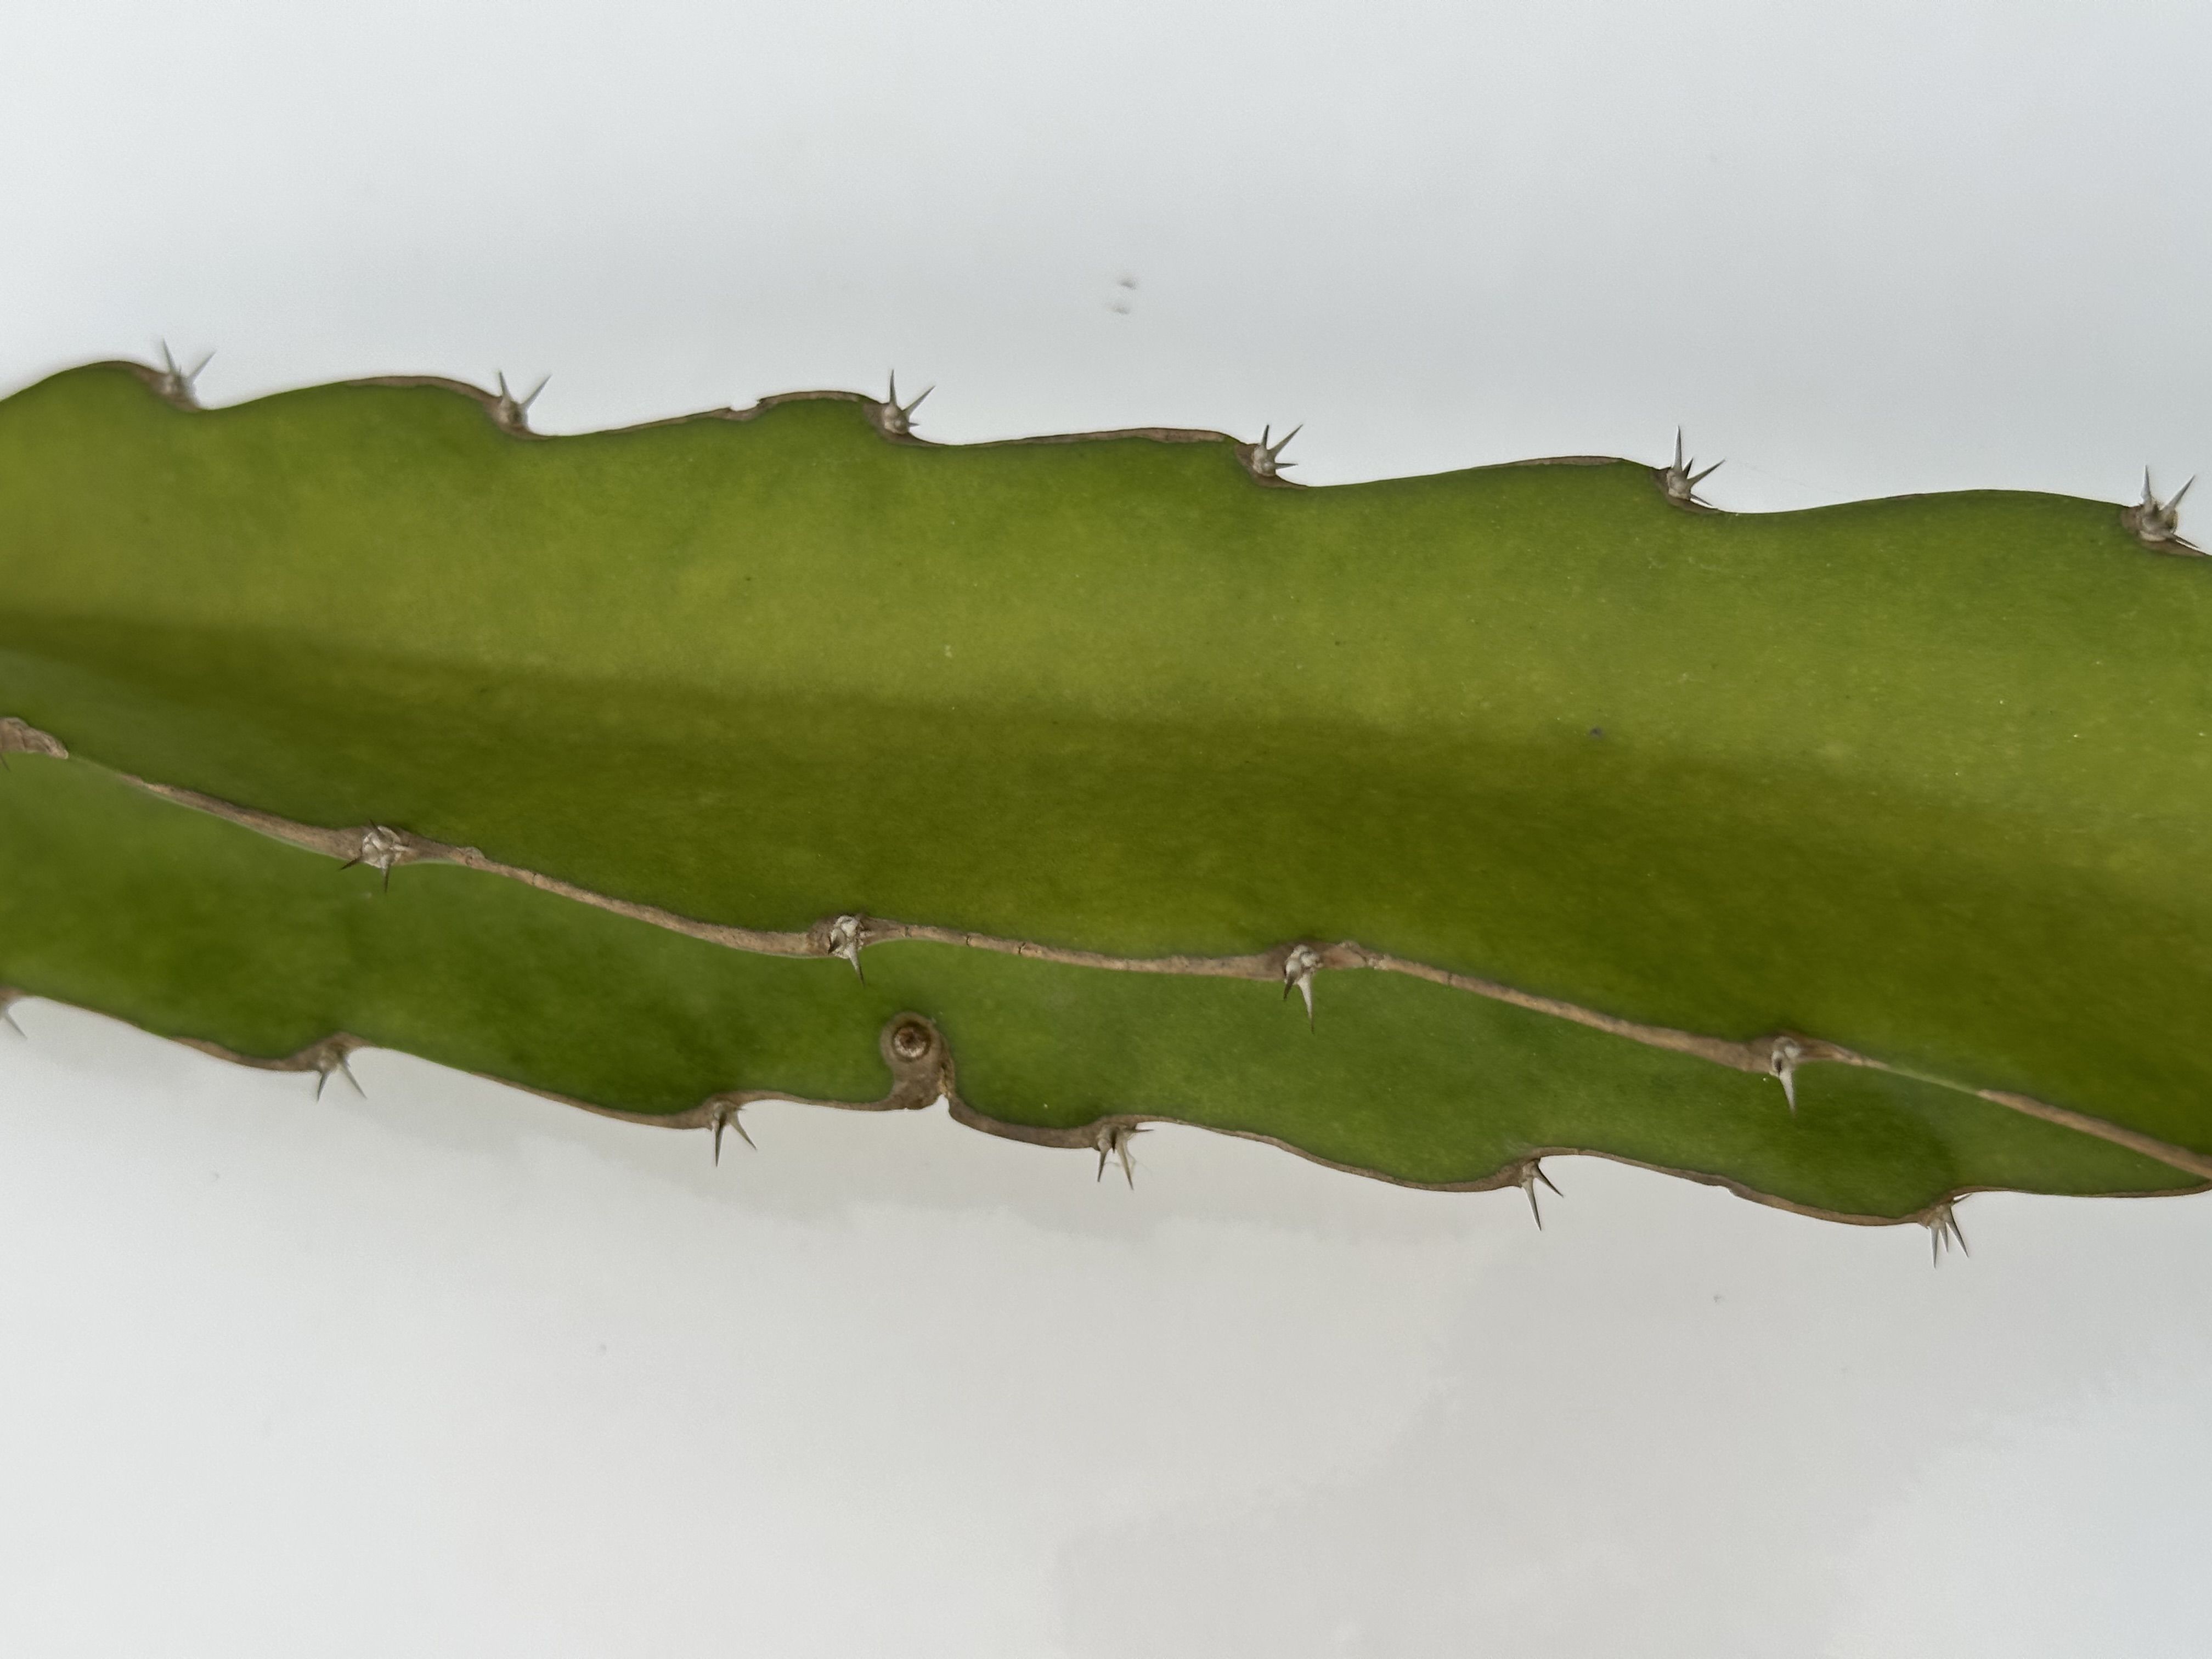
Label: Good leaf